2010 Central American and Caribbean Games

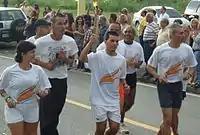
Torch going across Añasco

The Central American and Caribbean flame was lighted on Friday, 25 June 2010, at the Teotihuacán Pyramids in Mexico by indigenous priests. Mexico has the distinction of being the traditional seat of the lighting of the flame for the CAC games since it was the host of the first games in 1926. At the ceremony a Puerto Rican delegation traveled to Mexico, composed of Henry Neumann, secretary of Sports and Recreation, David Bernier, head of Puerto Rico Olympic Committee, Felipe Pérez, president of the organizing Committee and José Guillermo Rodríguez, mayor of Mayagüez.